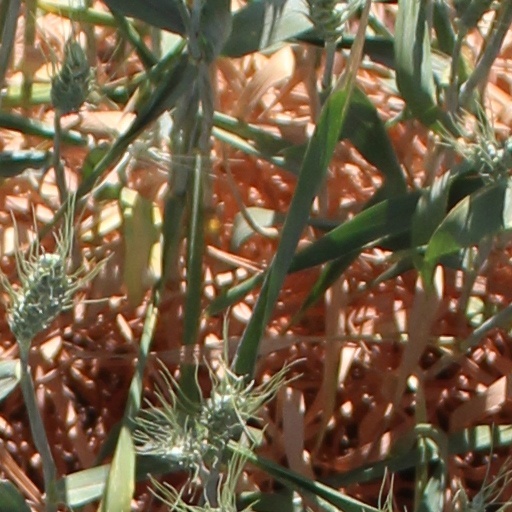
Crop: wheat